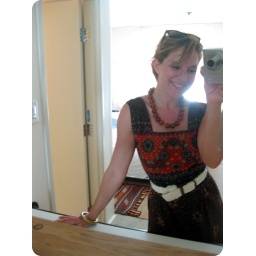
can't help grinning...vintage dress scored for $15, vintage rope belt, wooden bead necklace, made by moi, tortoise rayban wayfarers